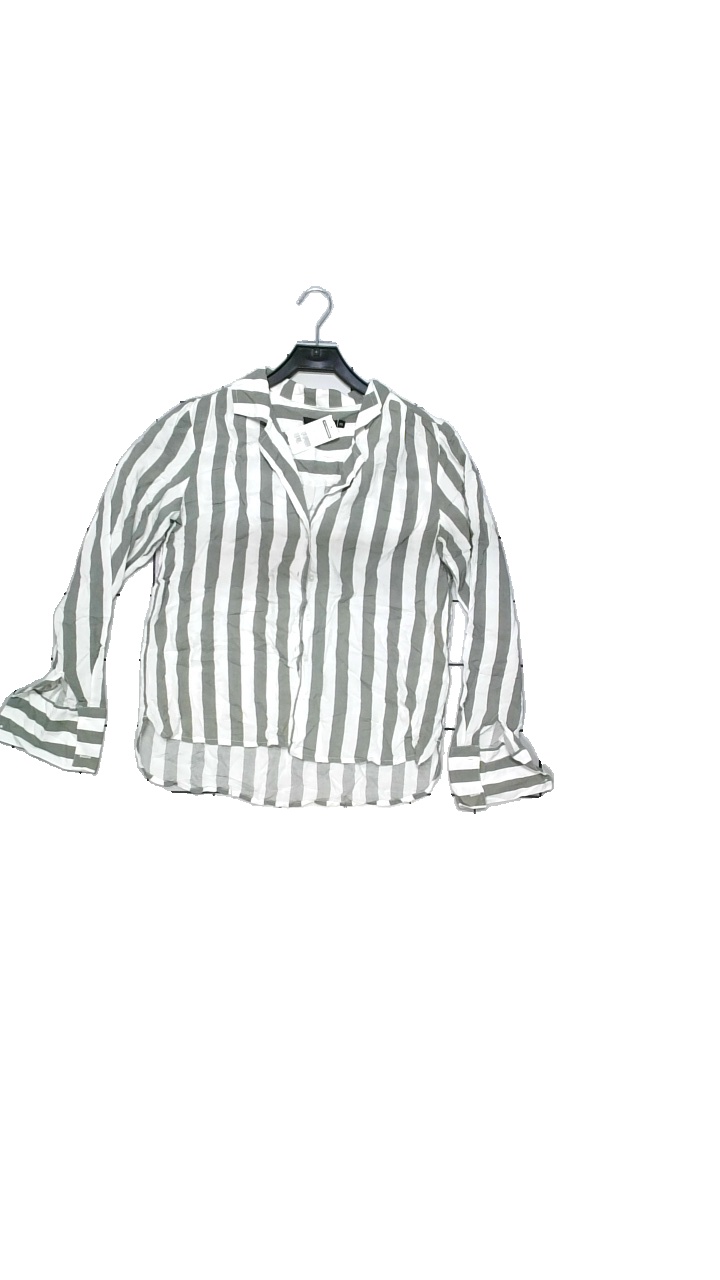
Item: Blouse (Ladies)
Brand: Bikbok
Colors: White, Green
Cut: Loose, Regular
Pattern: Striped
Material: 100% viscose
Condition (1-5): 4
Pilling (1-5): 4
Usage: Reuse
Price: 50-100